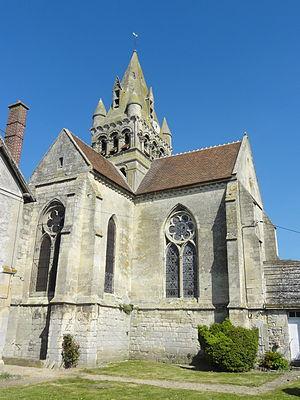
Croisillon sud et chœur, vue depuis le sud.
L'église Notre-Dame-et-Saint-Rieul est une église catholique paroissiale située à Rully, dans le département français de l'Oise et la région Hauts-de-France. C'est l'une des très rares églises placées sous le patronnage de saint Rieul, Évangélisateur du pays de France et premier évêque de Senlis, mort à la fin du IVᵉ ou au début du Vᵉ siècle : la paroisse existe sans doute depuis cette époque, et peut être considérée comme l'une des plus anciennes de la région. Aucune partie de l'église n'est toutefois antérieure au XIIᵉ siècle. Au début du XIIᵉ siècle, la précédente église reçoit un nouveau clocher et sans doute un nouveau chœur, et le premier étage du clocher en subsiste à ce jour. Peu avant le milieu du XIIᵉ siècle, le clocher est pourvu d'un second étage, qui surprend par la richesse de son ornementation, et la sculpture d'inspiration antique de ses chapiteaux et de sa frise, d'un type plus propre au midi de la France. La nef, non voûtée mais assez spacieuse, et son portail occidental datent de la même époque. Ils sont toujours de style roman. Le reste de l'église est gothique.